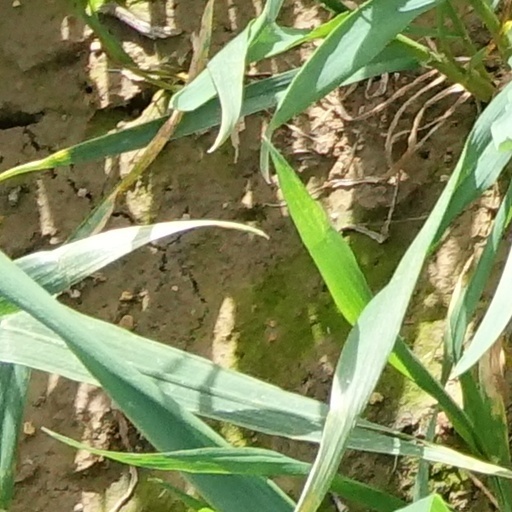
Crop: wheat